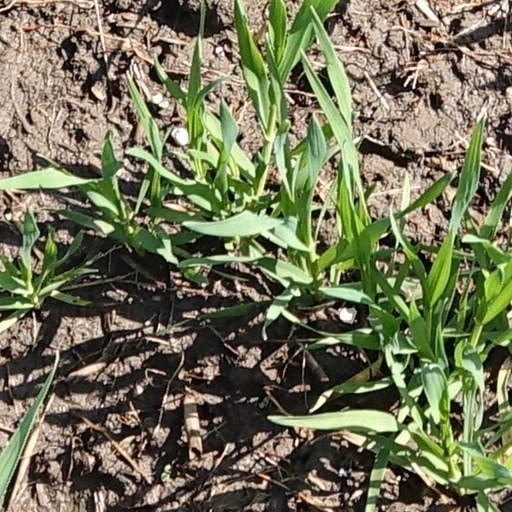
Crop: wheat